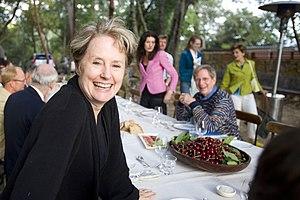
La cuisine californienne est un style culinaire caractérisé par la fusion, un style intégrant différents styles et ingrédients variés, et préparée avec des produits locaux. Cette cuisine porte un intérêt particulier à la présentation.